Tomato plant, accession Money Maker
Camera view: tilt-top (135 deg); turntable rotation: 120 degrees
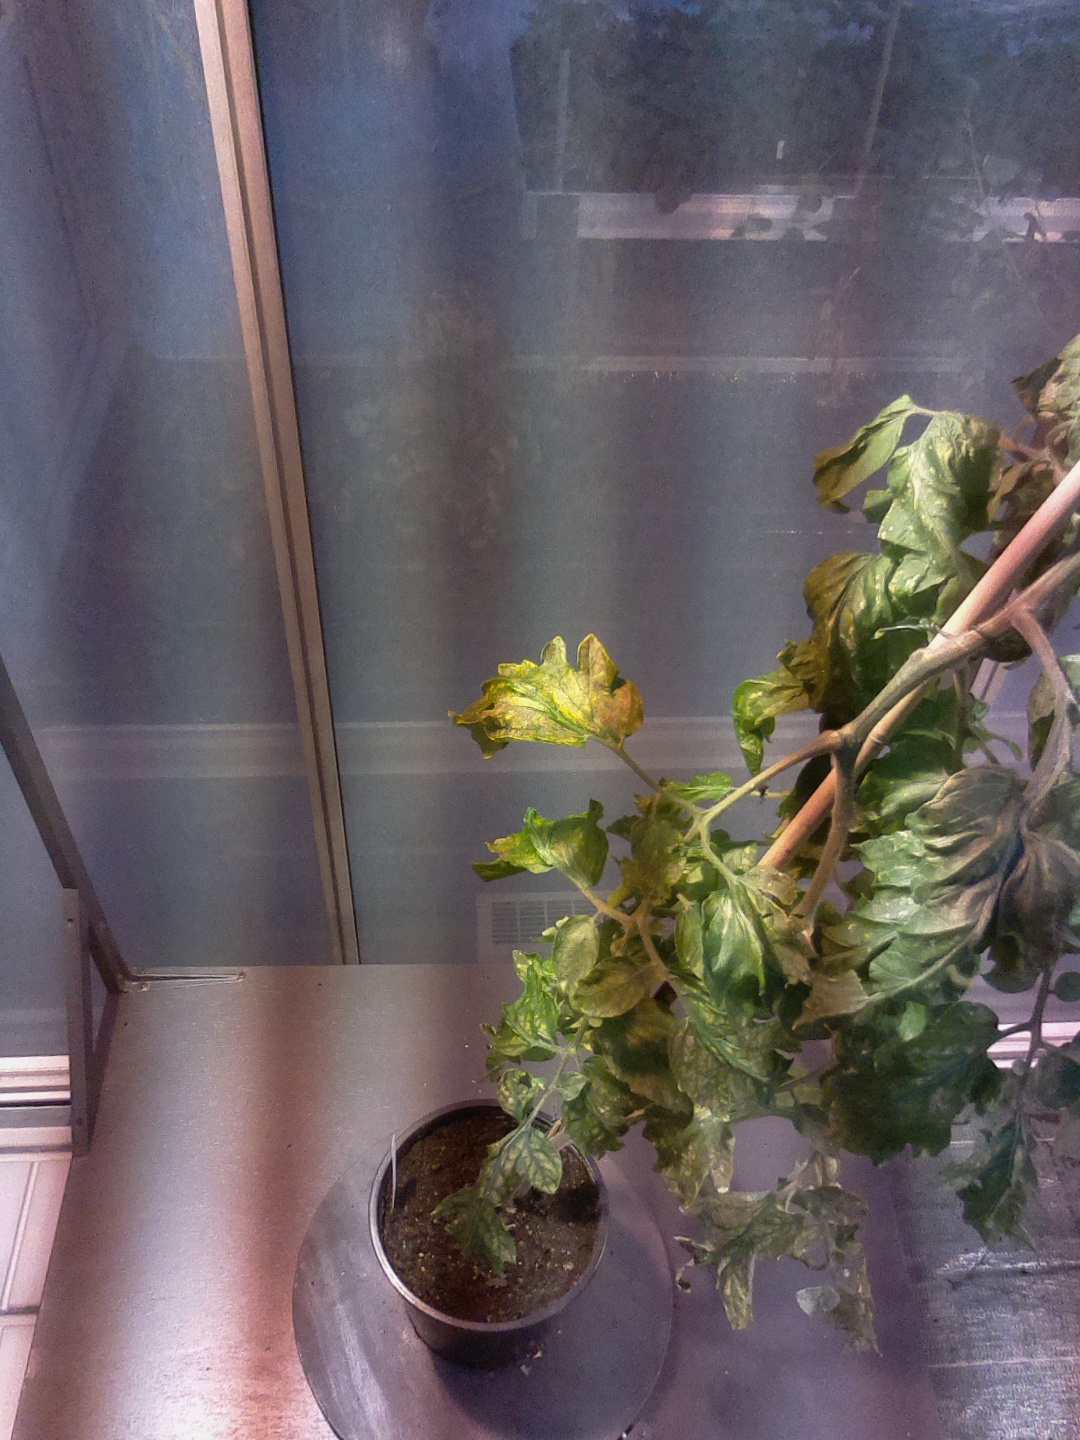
BBCH growth stage 74: 40%-50% of final fruit size